Conservative Party of British Columbia

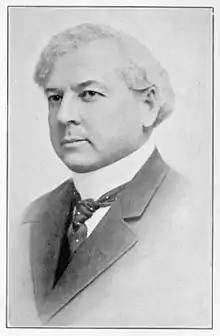

The Conservative Party of British Columbia was formed in 1900 as the Liberal-Conservative Party, before the province officially embraced partisan politics. The party selected Charles Wilson as its first leader. Several opposition factions contested the 1900 general election against the non-partisan government, but these were generally loose affiliations. In 1902, the Conservative Party convention passed a resolution to stand candidates in the next election.